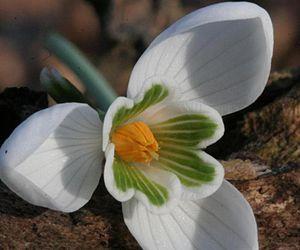
Perce-neige est un nom vernaculaire désignant en français diverses plantes de la famille des Amaryllidaceae, à fleurs en clochettes blanches maculées de vert, qui poussent et fleurissent généralement en hiver ; pour ce faire, elles ont la capacité de percer une faible couche de neige.